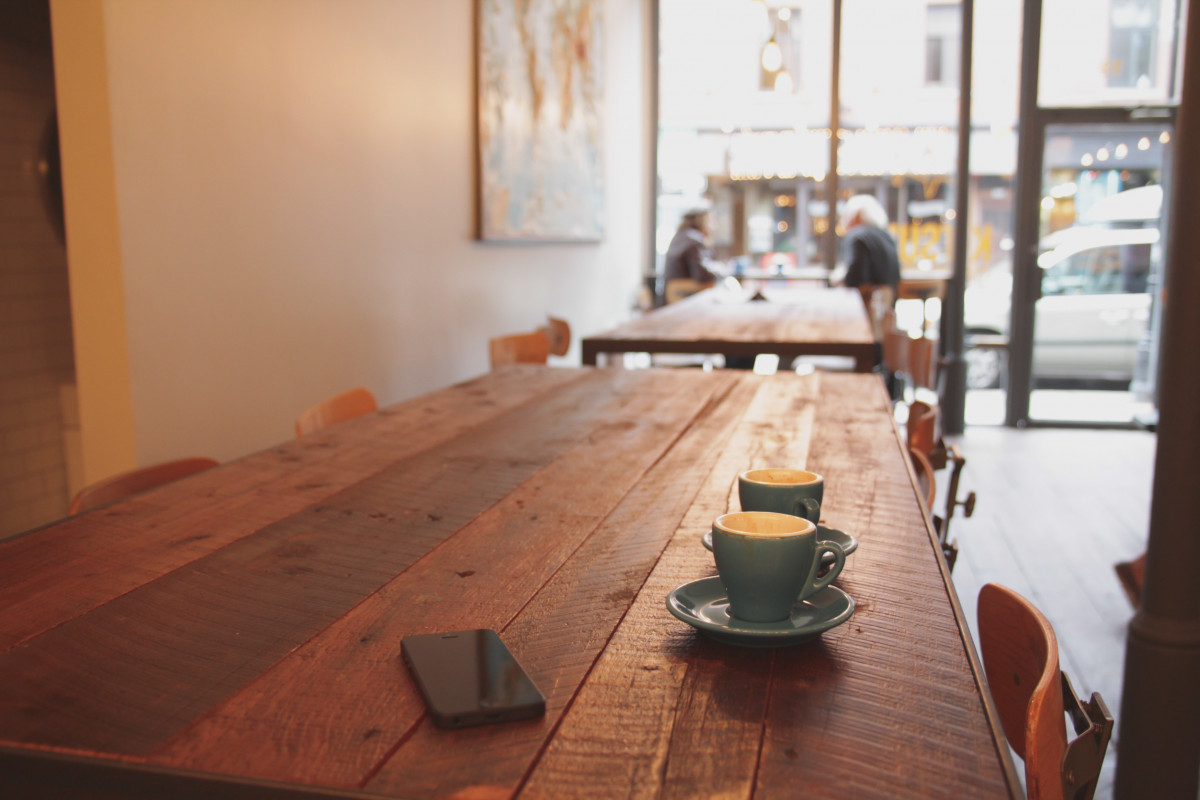
Tags: table, cafe, coffee shop, wood, house, floor, restaurant, home, living room, apartment